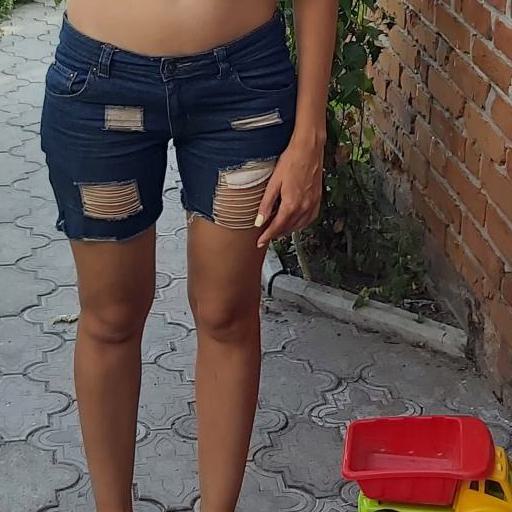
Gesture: no_gesture